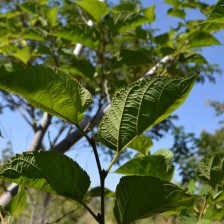
Variety: TaiwanStraberry